Malden, Pennsylvania

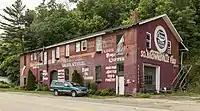
Country store, southern edge of West Brownsville sits in the zig-zag along PA 88 (Low Hill Road)

Today, as it has since the US-40 roadbed was flipped northerly to miss the road through West Brownsville, the hamlet sits in the apex of a westward pointing triangle formed by the intersection of the newer early 1960s four lane Highway improvement of U.S. Route 40 and the consequent by-pass of that stretch of old historic National Highway. Thus both US-40 bridges across the Monongahela River, the Lane Bane Bridge and the Brownsville-West Brownsville Bridge connect their respective (Old/New) US-40 routes, merging just to the west side of the Malden commercial strip. Old US 40 turns left, travels past the lower Brownsville business district and several congestion causing traffic lights before turning right to cross the older Brownsville Bridge, zig through the southern part of West Brownsville and climb to Malden's east side.